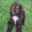
Label: dog